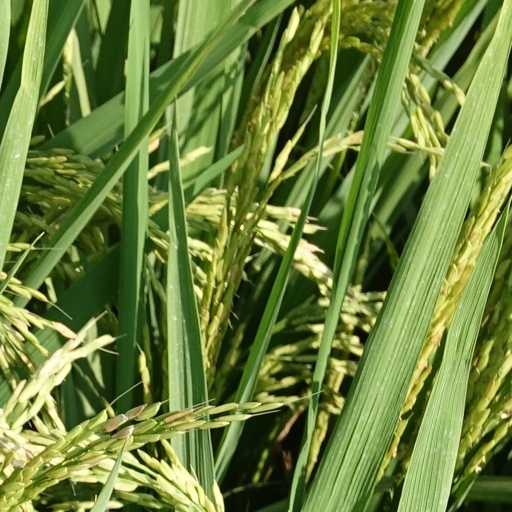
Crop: rice